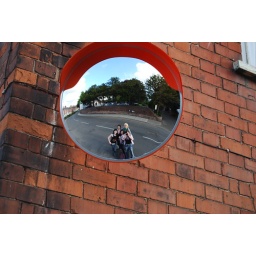
People in road mirror